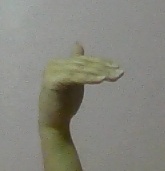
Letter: khaa